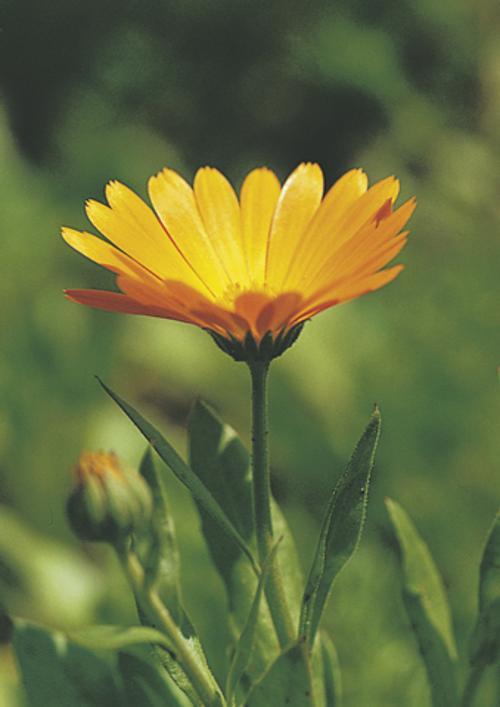
Label: english marigold